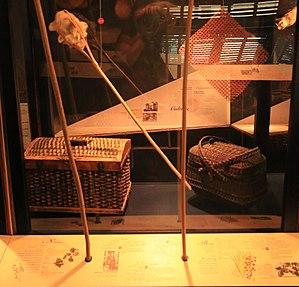
Musée de Villaines-les-Rochers